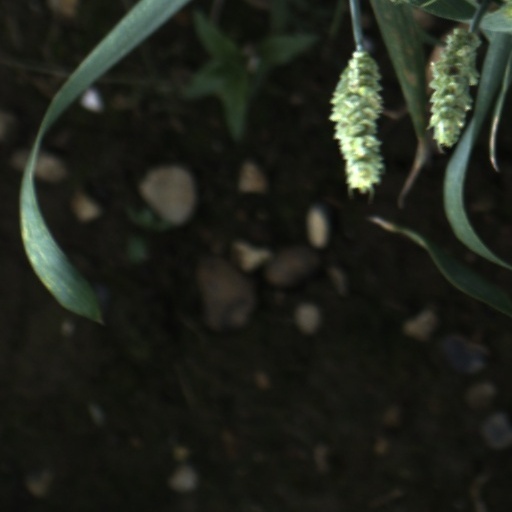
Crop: wheat